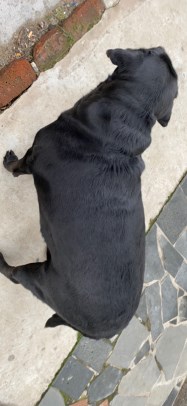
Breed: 3580-n000122-Labrador_retriever